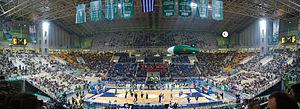
Le Olympic Indoor Hall est une salle omnisports située dans le Complexe olympique d'Athènes, à Maroussi, au nord-est d’Athènes en Grèce.